The Osmonds

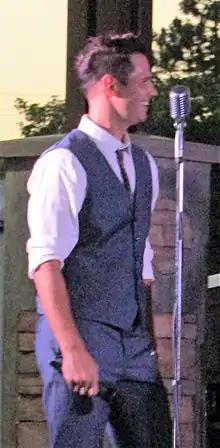
Alan's son David, who occasionally performs in place of Donny

Alan's eight sons started performing in the mid-1980s as "the Osmond Boys", later known as "the Osmonds—Second Generation". Two of Alan's sons, Nathan and David; have emerged as solo artists, David as a pop musician and as the lead of the Osmond Chapman Orchestra, and Nathan as a country singer. Alan had initially resisted letting his sons follow him into the music business, warning them after they had completed their church missions that the life of a touring musician would be detrimental to starting a family, but eventually relented. Merrill's son Travis Osmond joined the backing band as bass guitarist in 1991; he declined to stay with the band full-time because of his dislike of touring but continued to appear occasionally in that position through Merrill's farewell tour in 2024.